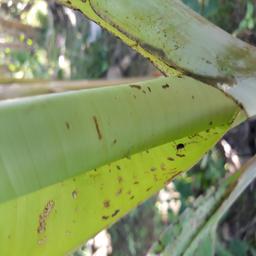
Label: BANANA APHIDS